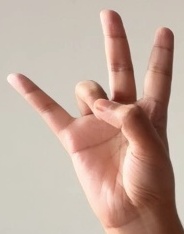
ASL sign: 7